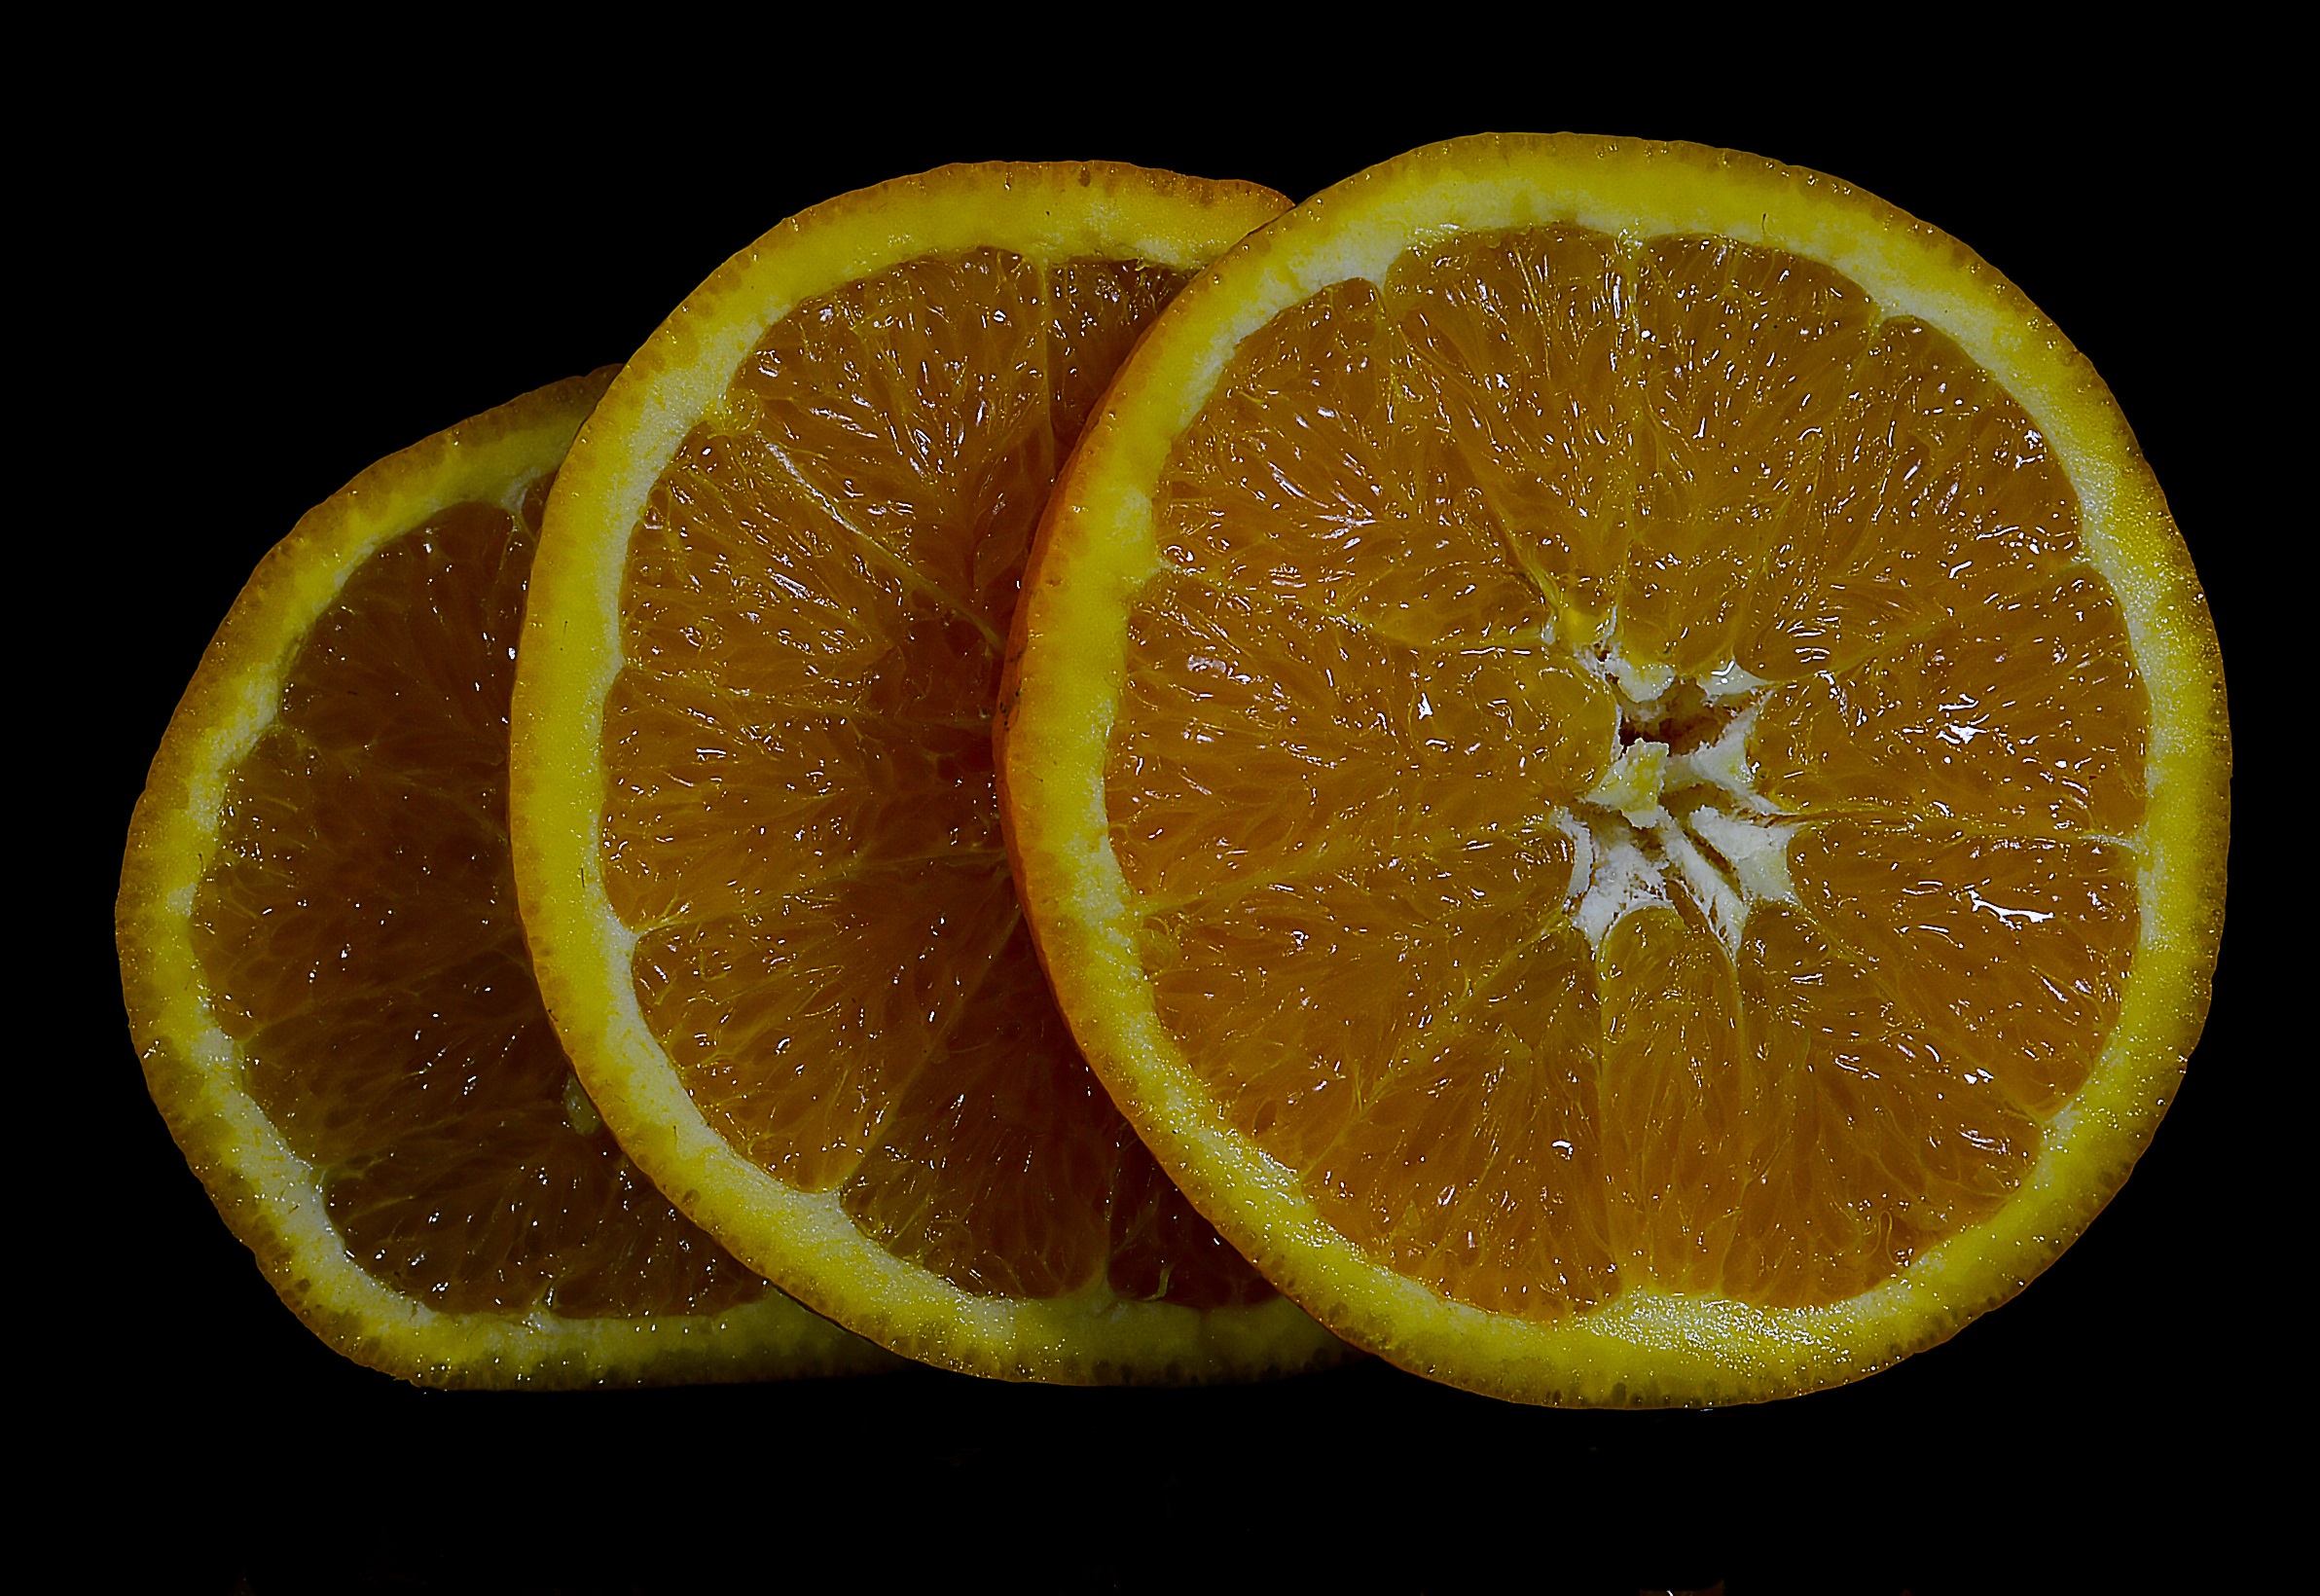
nature, plant, wheel, fruit, orange, food, green, produce, fresh, kiwi, tropical fruit, eating, nutrition, clementine, vitamins, healthy eating, citron, citrus, half, the rays, the freshness, a healthy diet, flowering plant, a single piece of fruit, the richness of, bitter orange, southern fruits, the interior of the fruit, sectioned, land plant, sweet lemon, tangelo, lemon lime, valencia orange